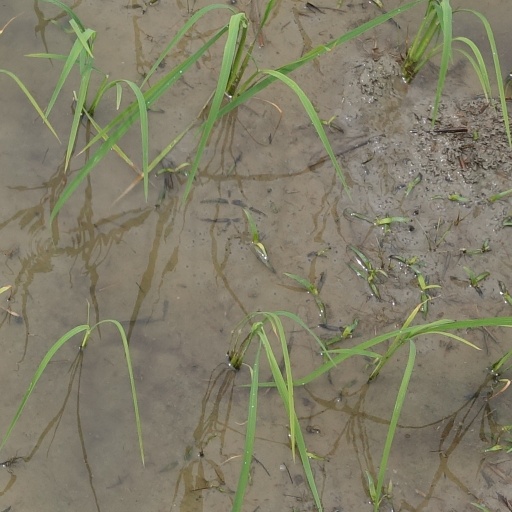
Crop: rice